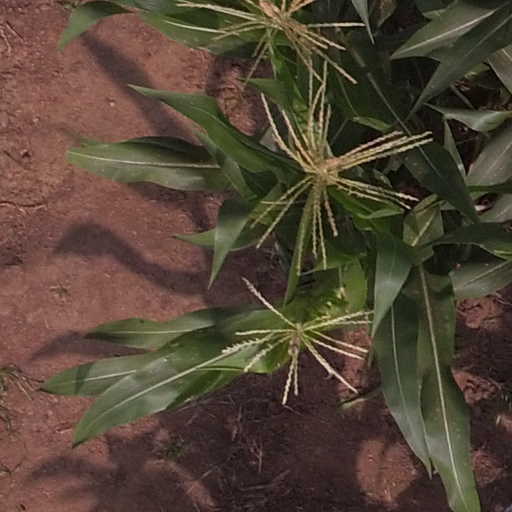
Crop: maize; corn